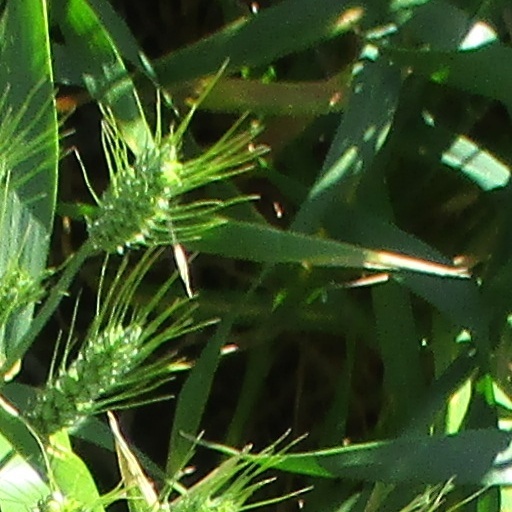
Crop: wheat